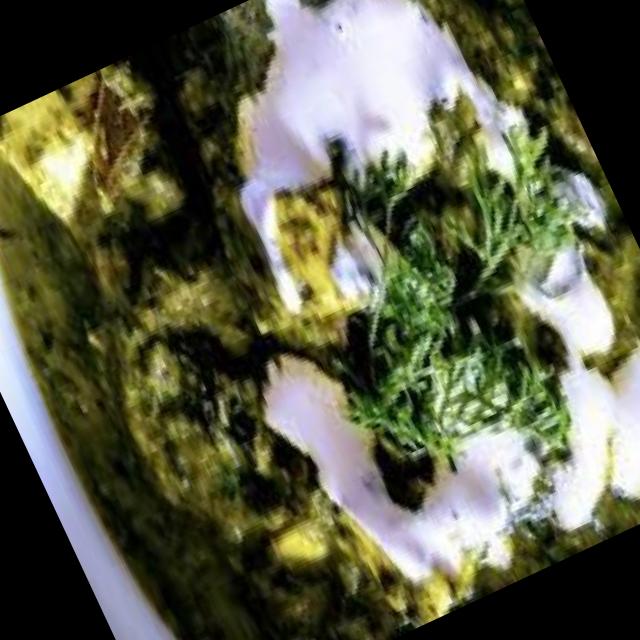
Dish: palak_paneer